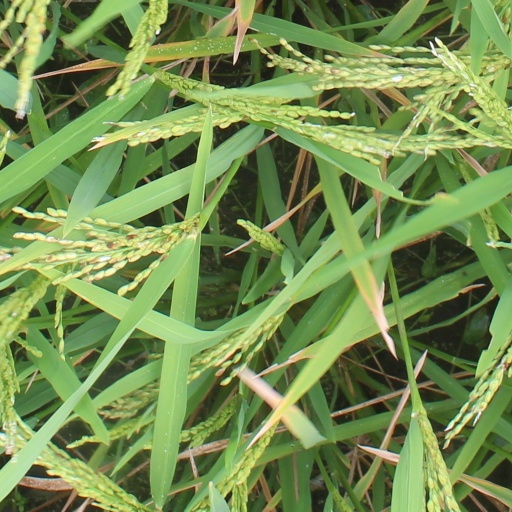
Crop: rice